Angata

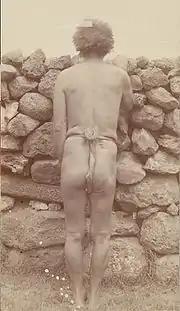
Pakomīo in traditional loincloth, December 1886

When Angata returned to Easter Island in October 1879, she worked as co-catechist and assistant to Nicolás Pakarati and Pakomīo Māʻori Ure Kino (c. 1816/1836–1908/1909), whom she had married on Mangareva. They became the island's principal spiritual leaders in the absence of a resident missionary. Angata and her second husband had six children together. The children supposedly inherited European Basque features from their father, despite Angata and Pakomio claiming full-blood Rapa Nui descent.